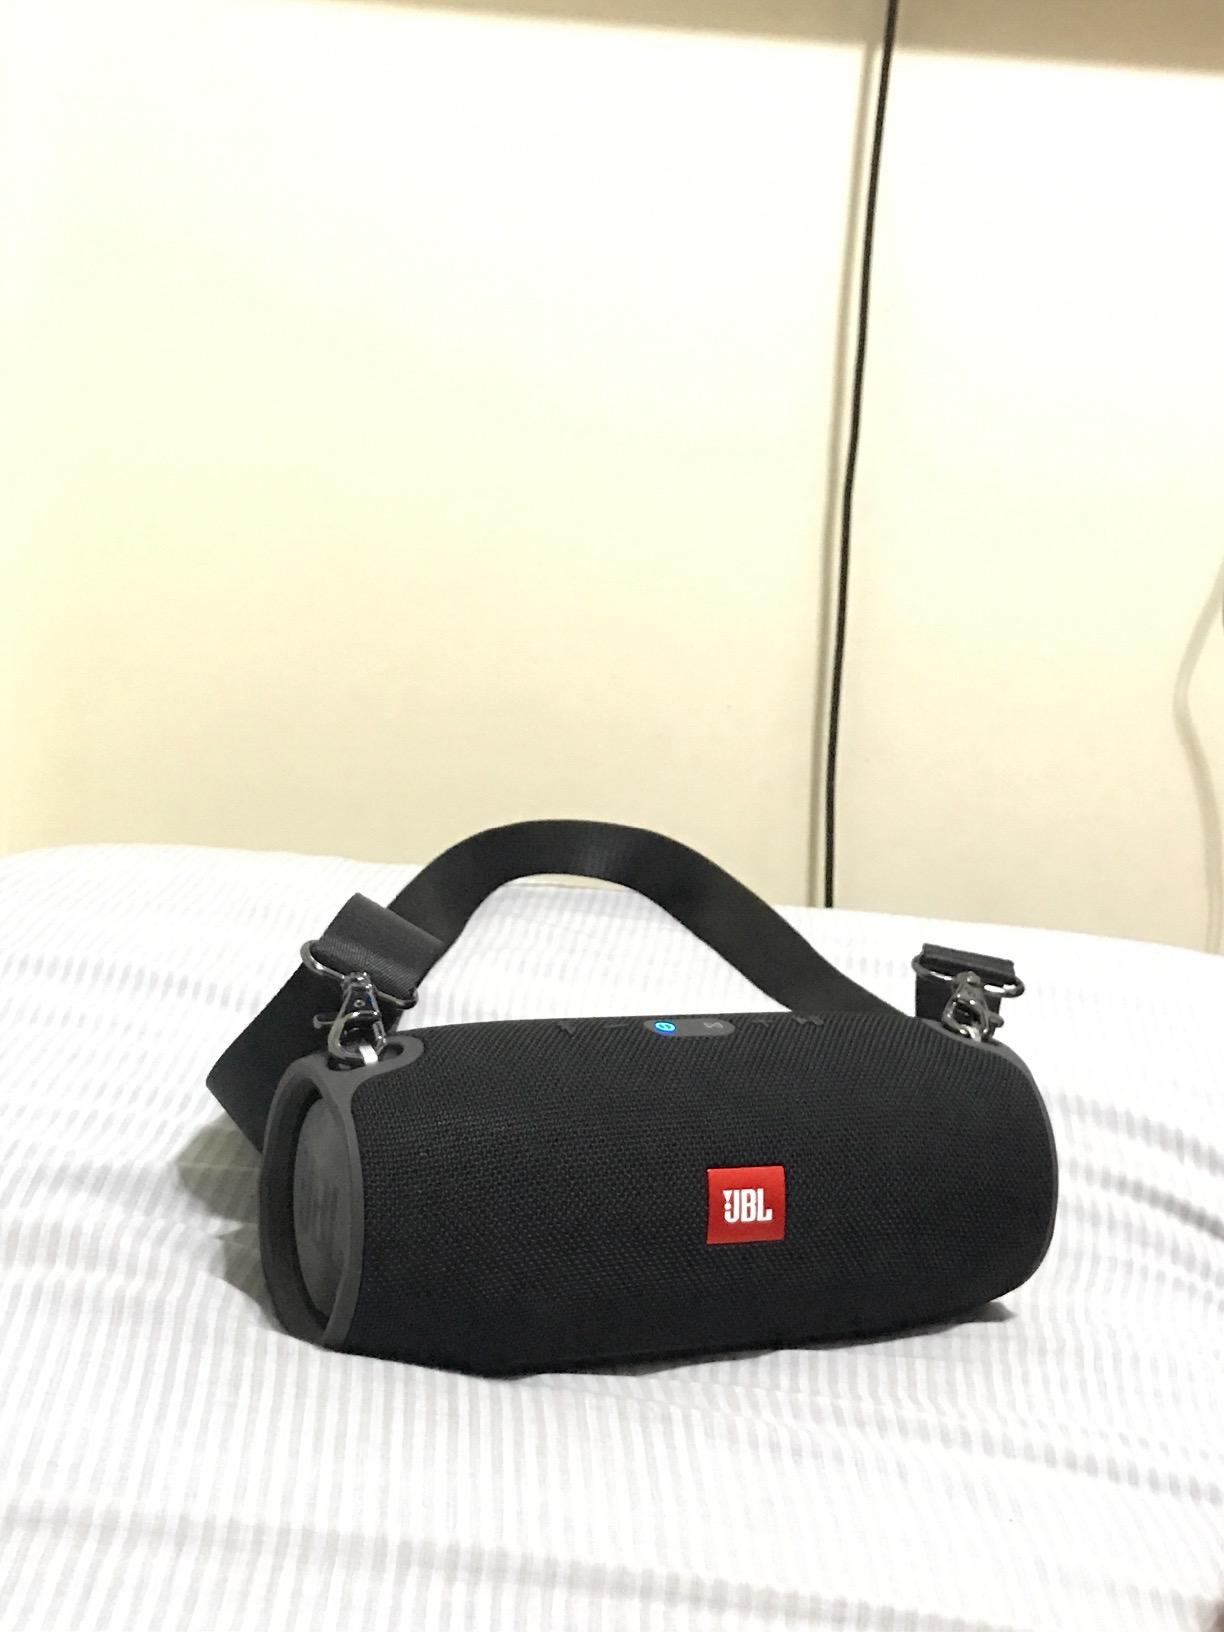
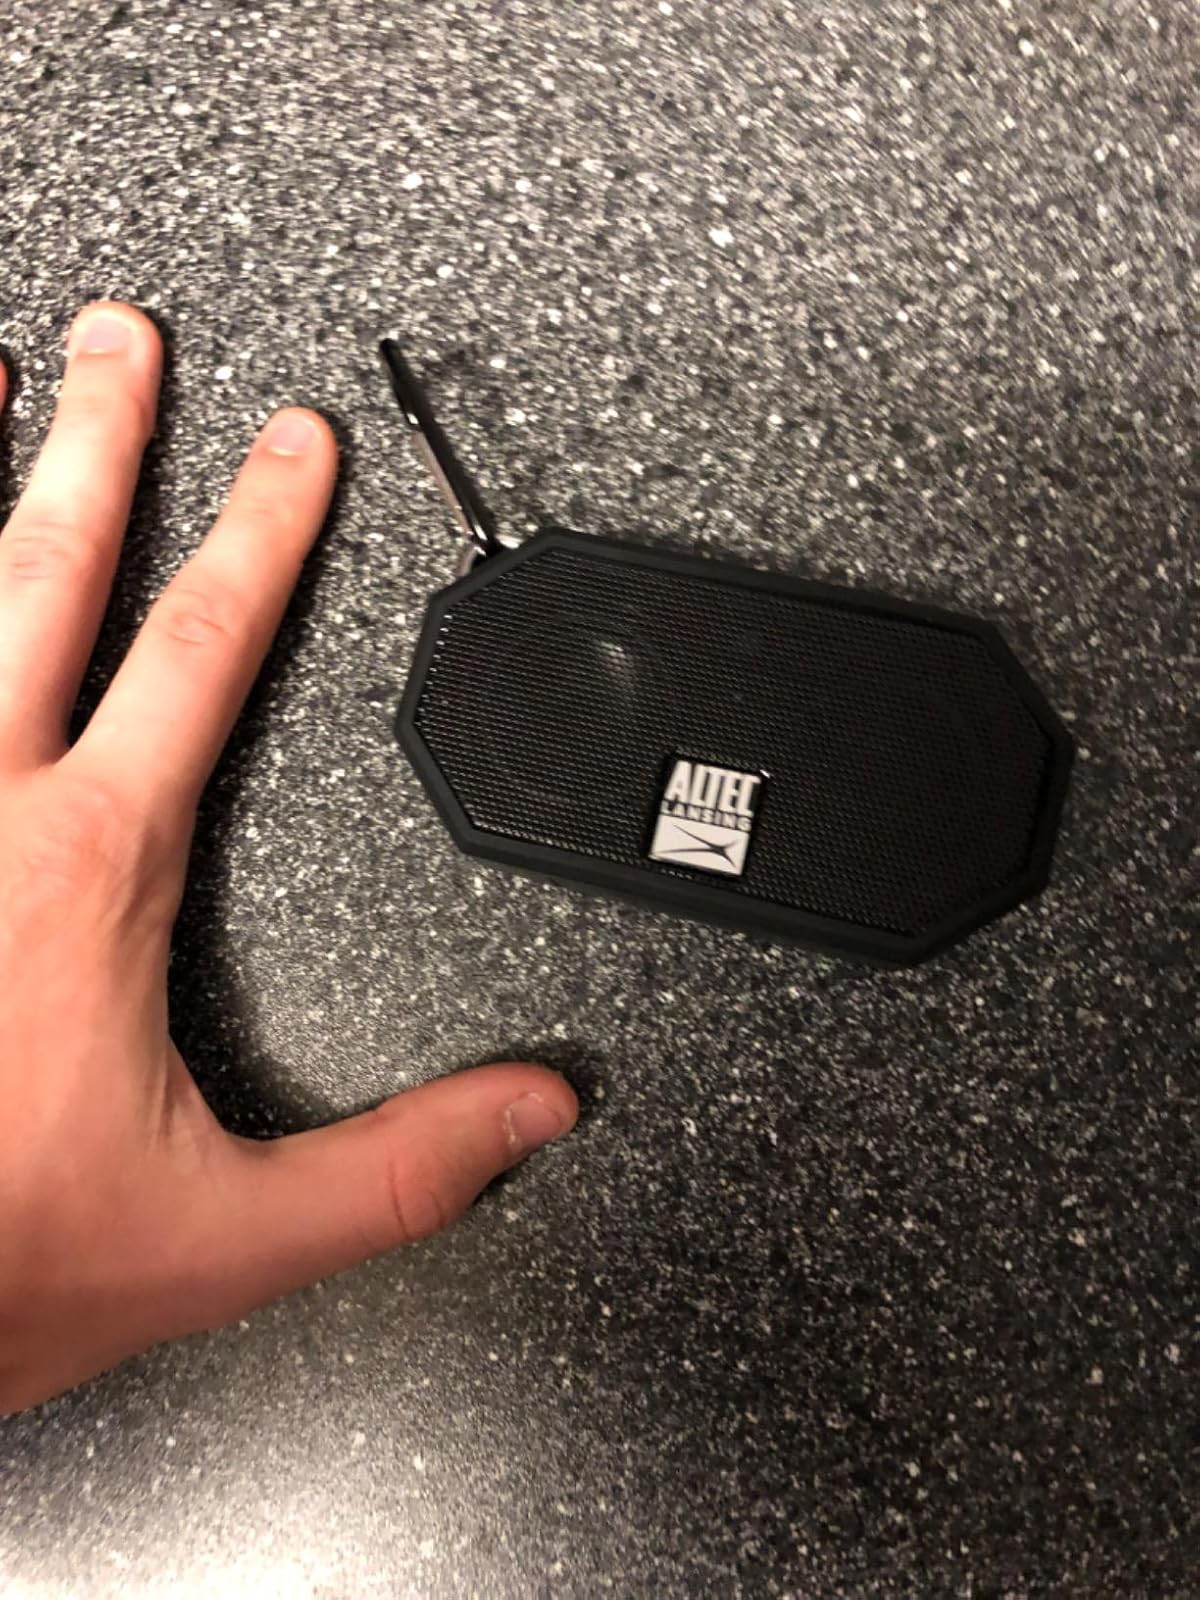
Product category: speaker
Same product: no